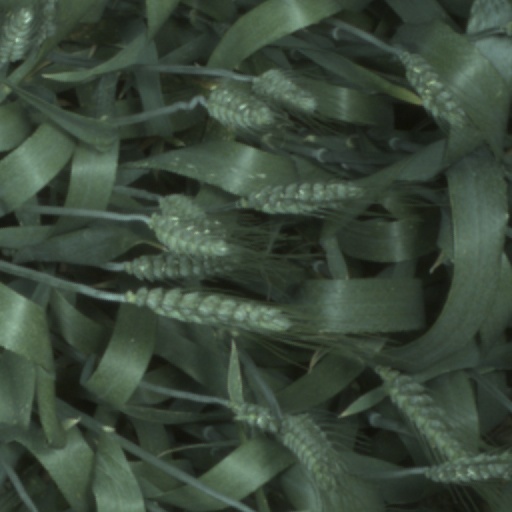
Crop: wheat